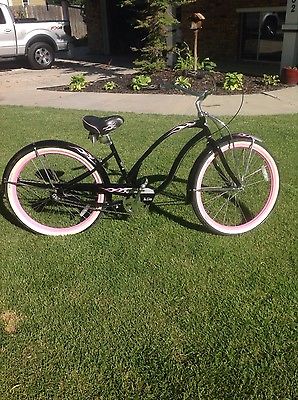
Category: bicycle